Joseph Kalang Tie

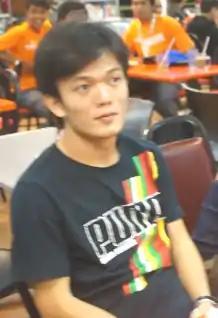
Joseph Kalang Tie in 2011

Joseph Kalang Tie (born 9 March 1987) is a Malaysian former footballer who currently serves as youth coach for Kuching City B team. He formerly played for the Malaysia national team.